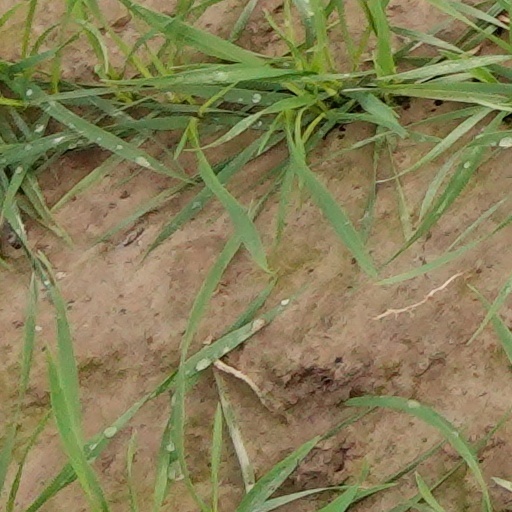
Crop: wheat